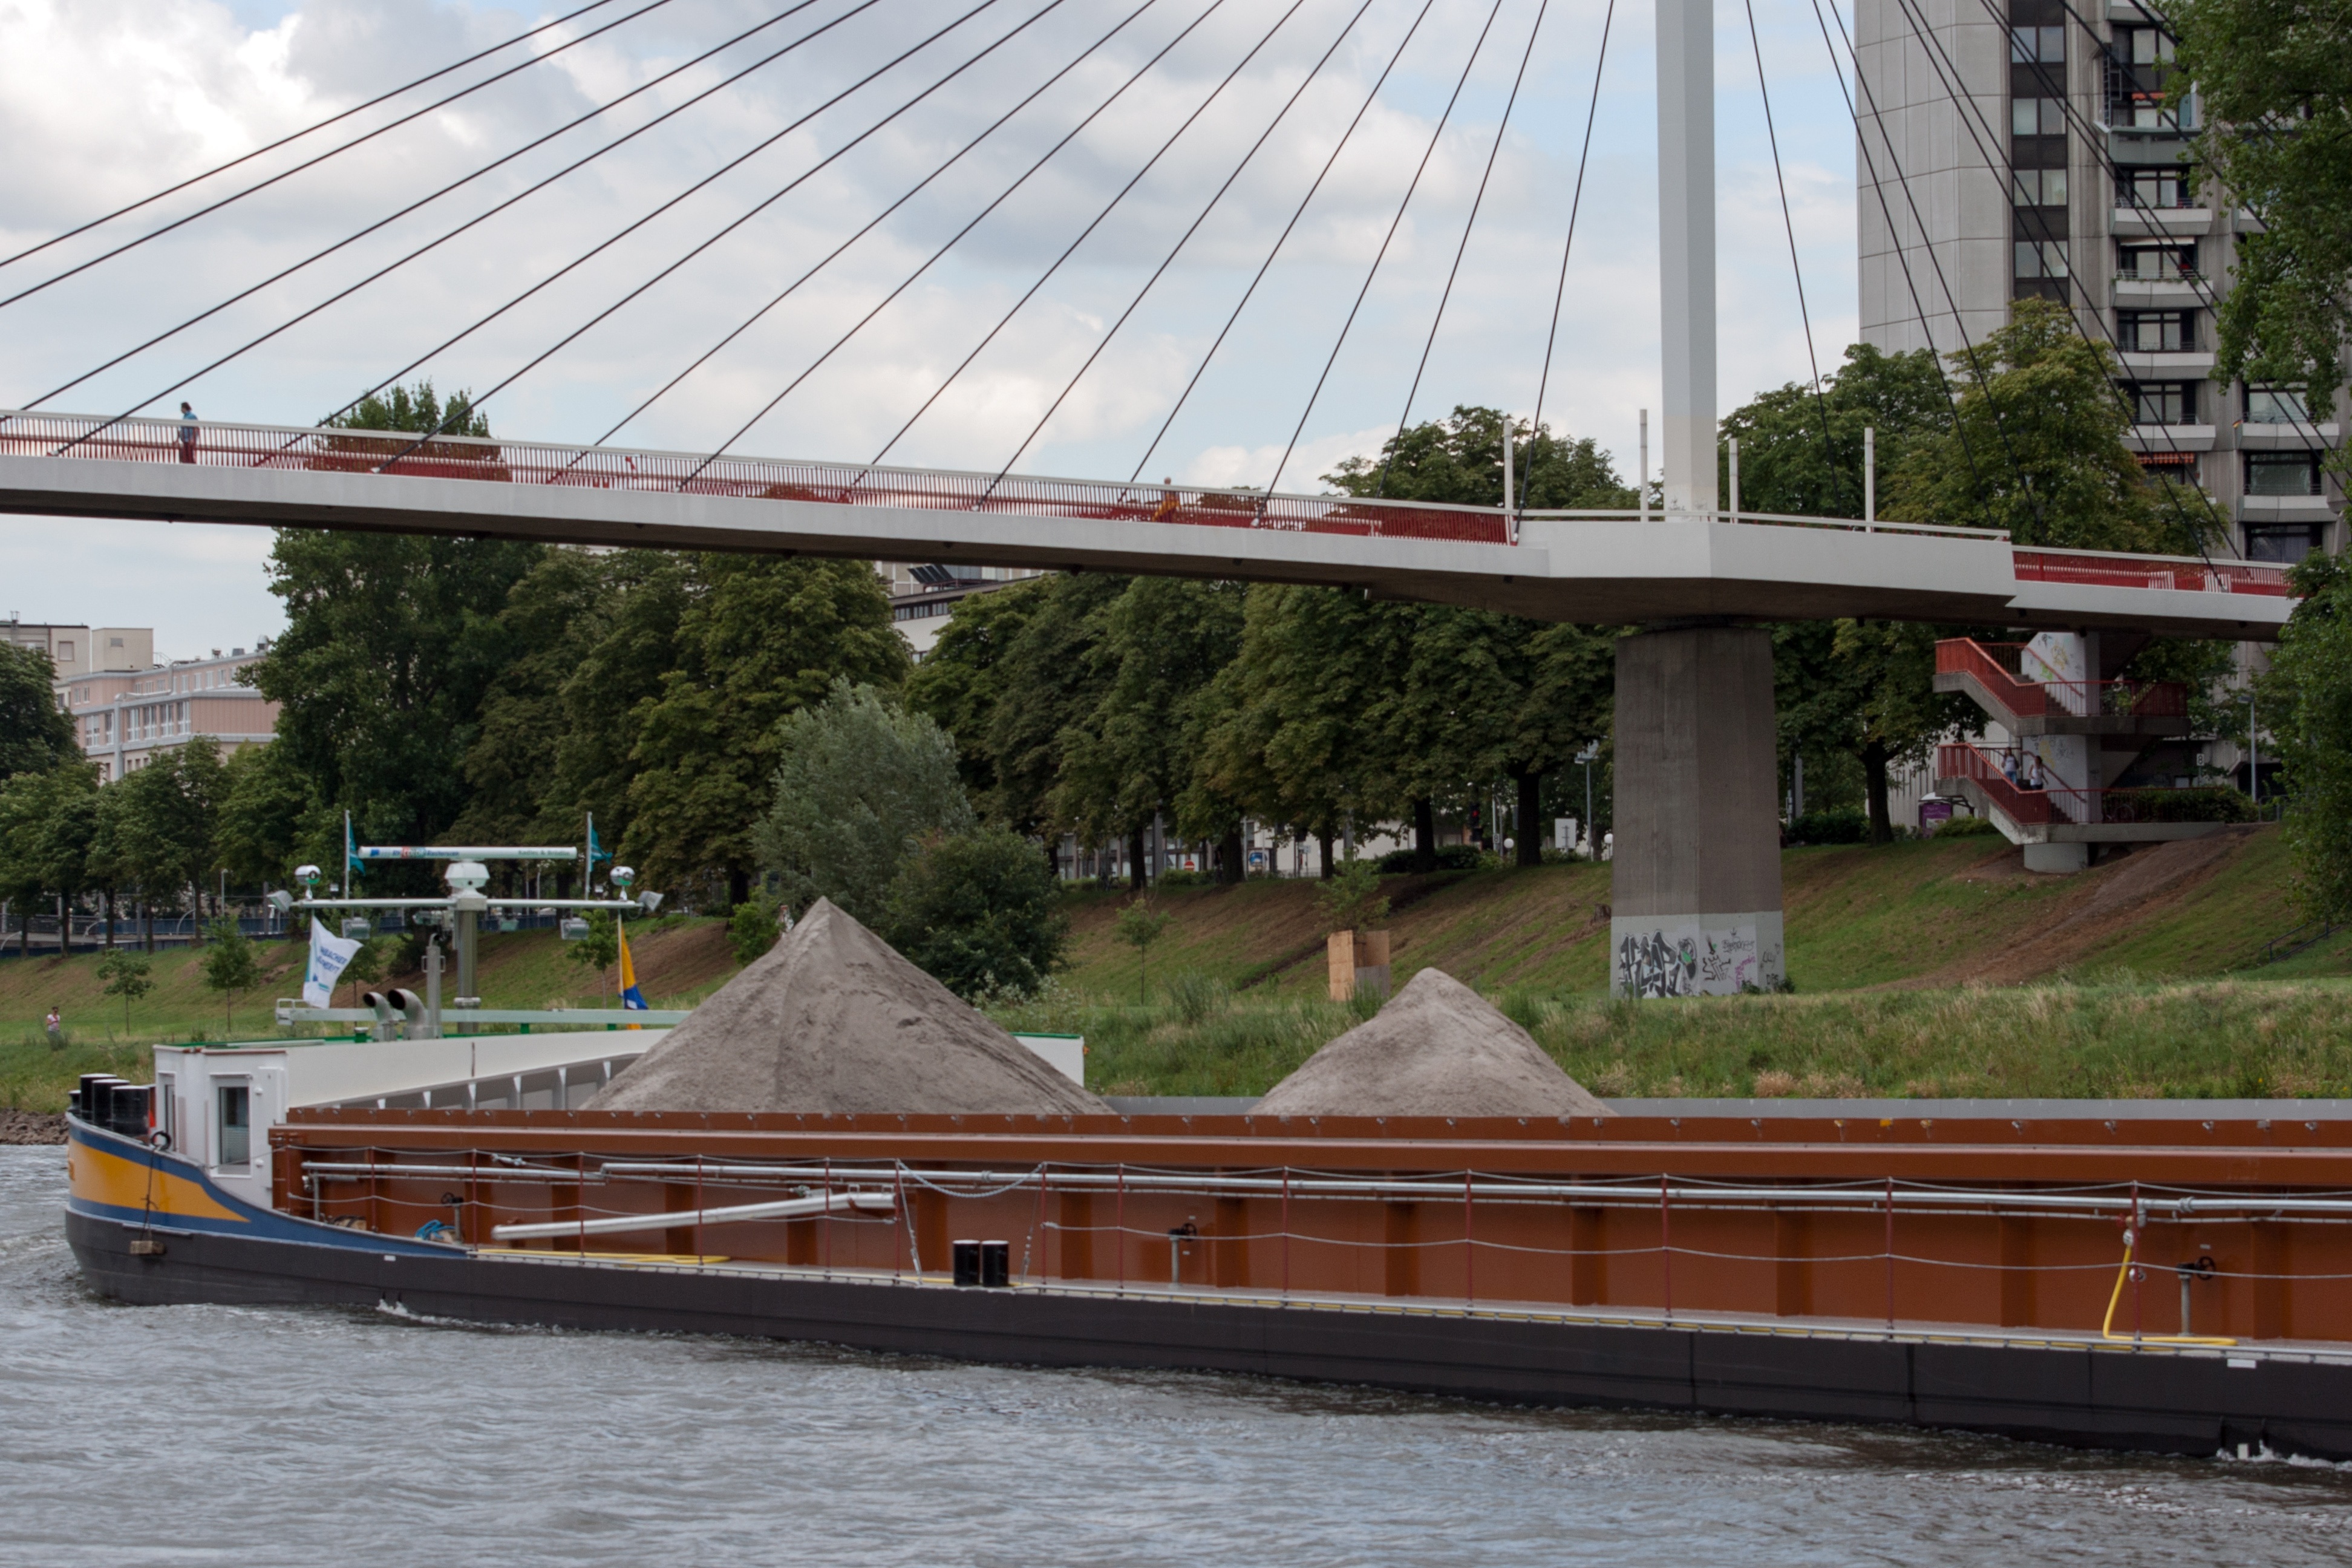
boat, bridge, river, ship, transport, vehicle, waterway, watercraft, mannheim, neckar